John Henry Chamberlain

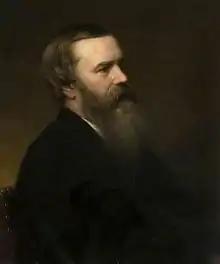

John Henry Chamberlain (21 June 1831 – 22 October 1883), generally known professionally as J. H. Chamberlain, was a British nineteenth-century architect based in Birmingham.